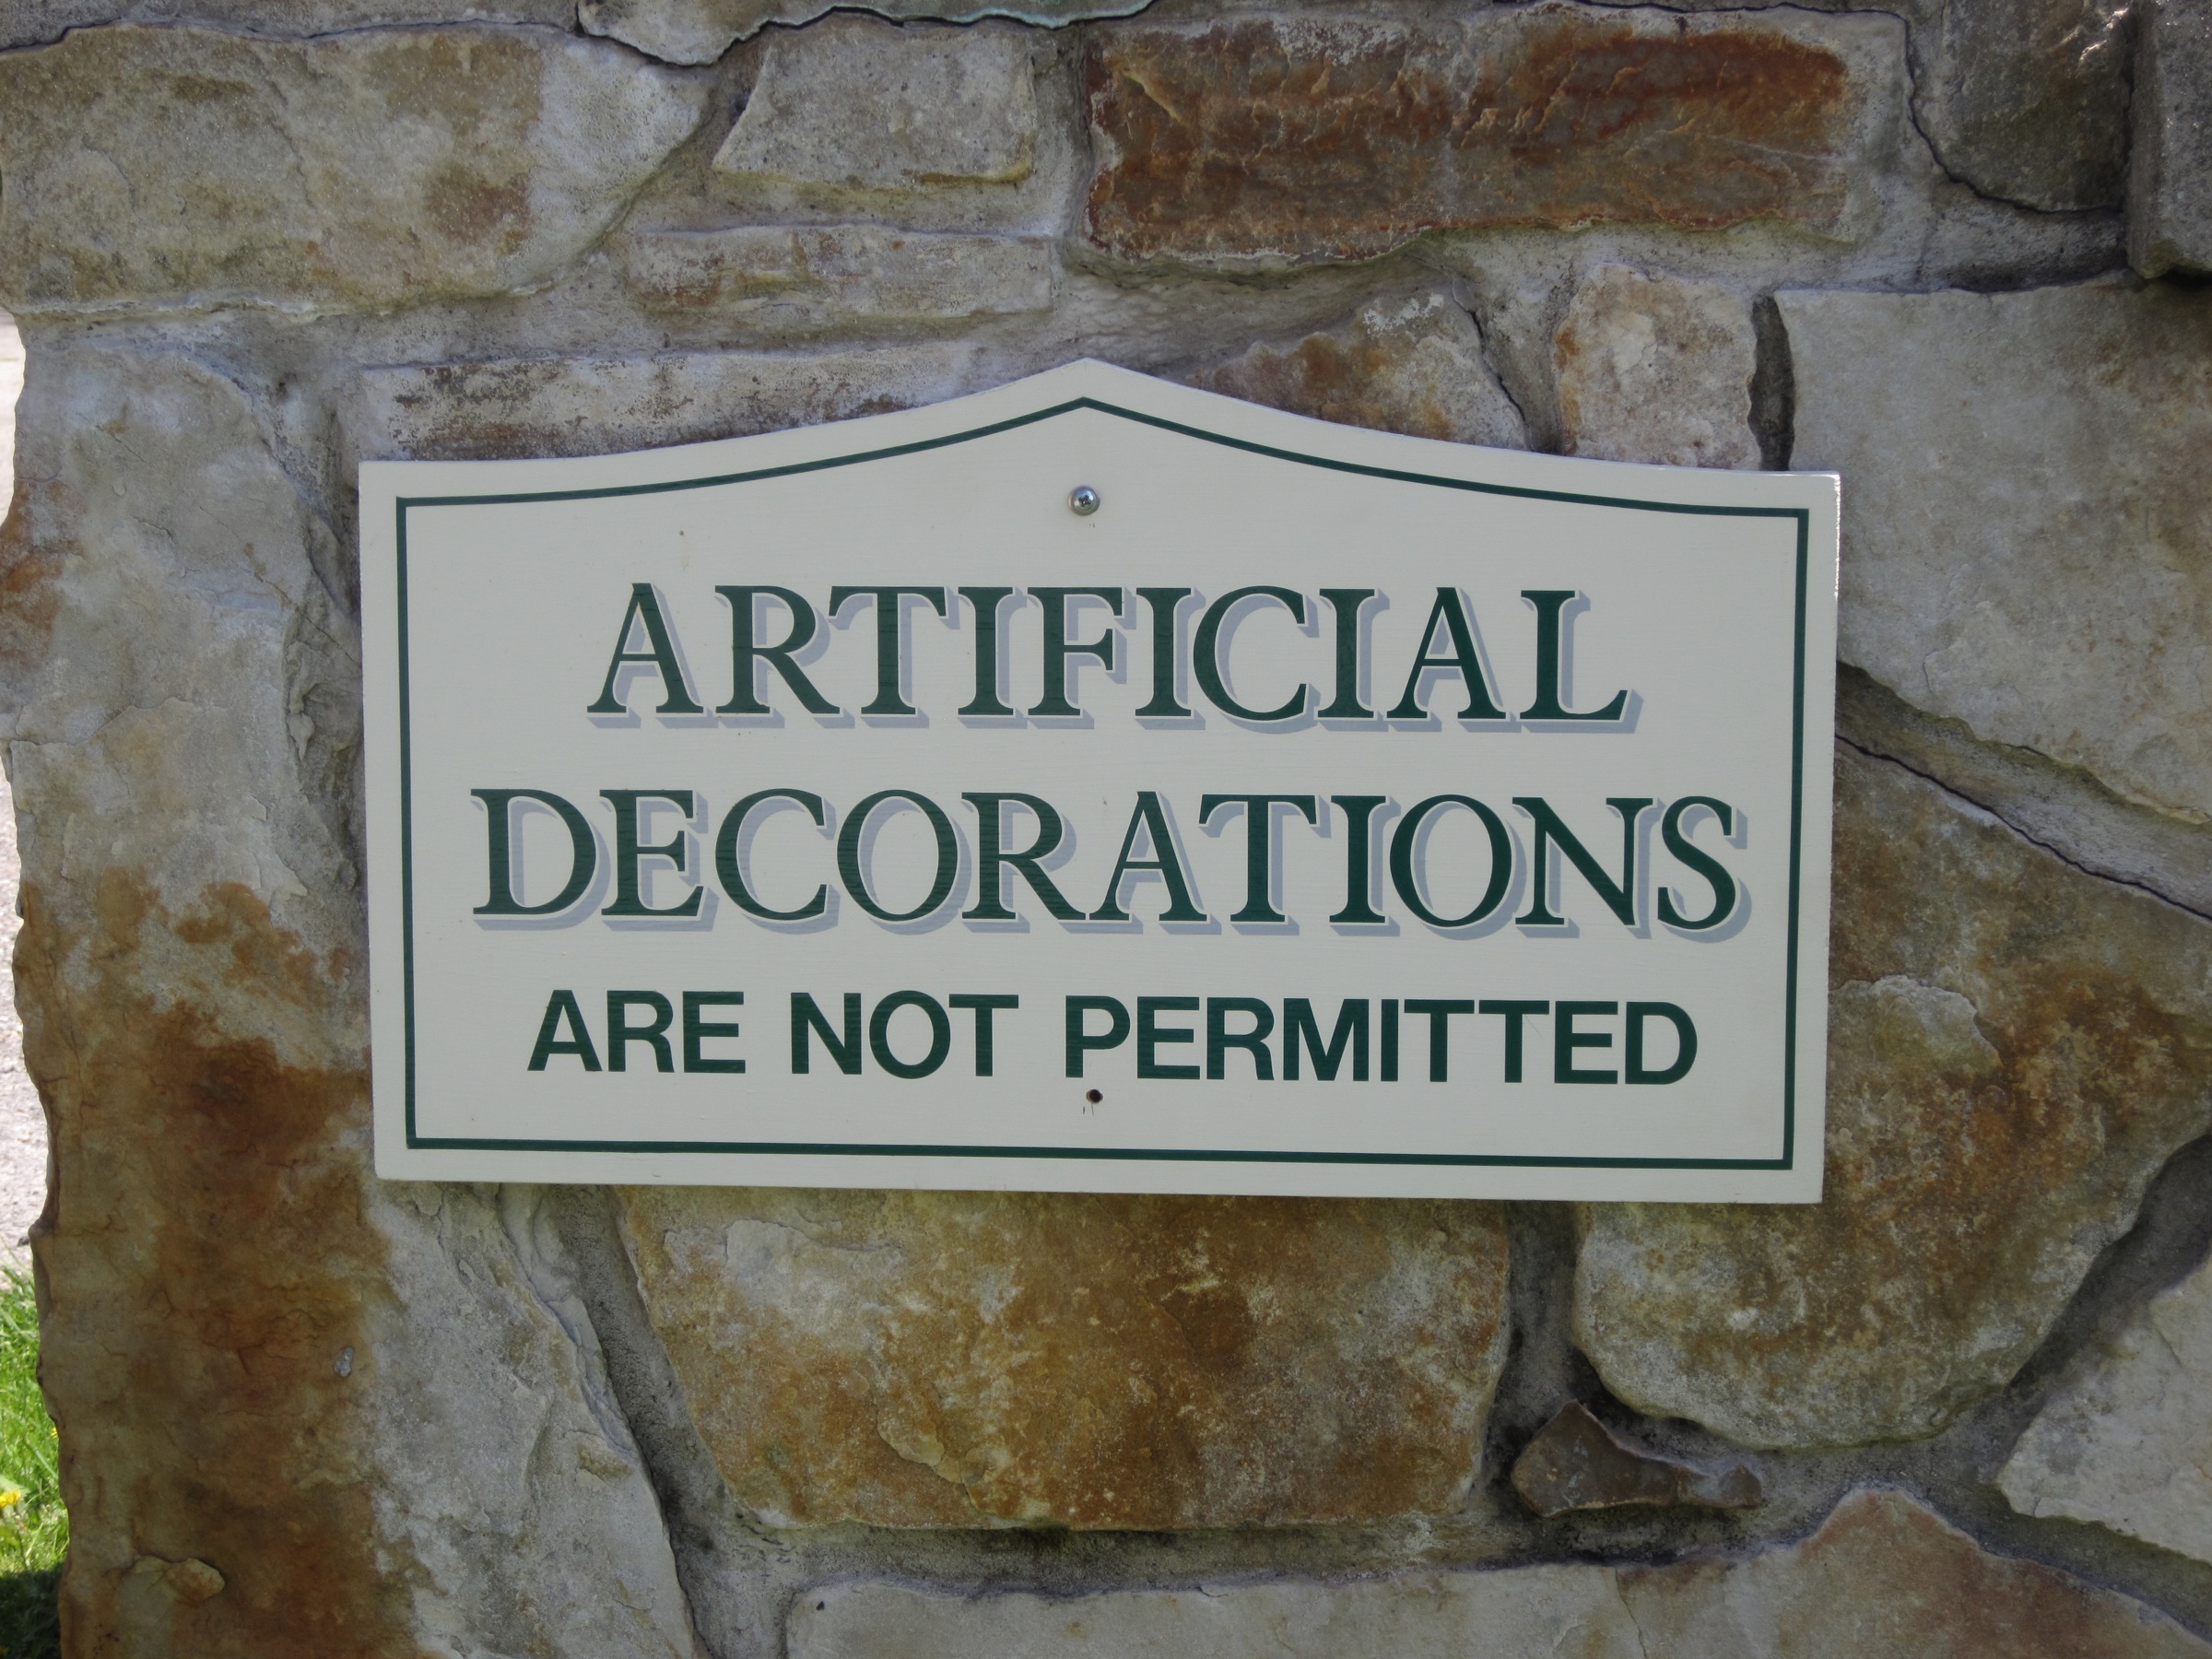
rock, wall, sign, geology, history, vermont, ancient history